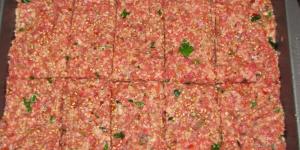
quebbe